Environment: lab
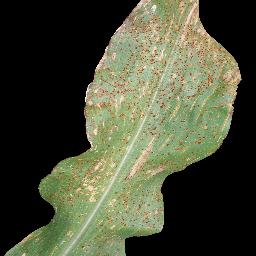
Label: common_rust